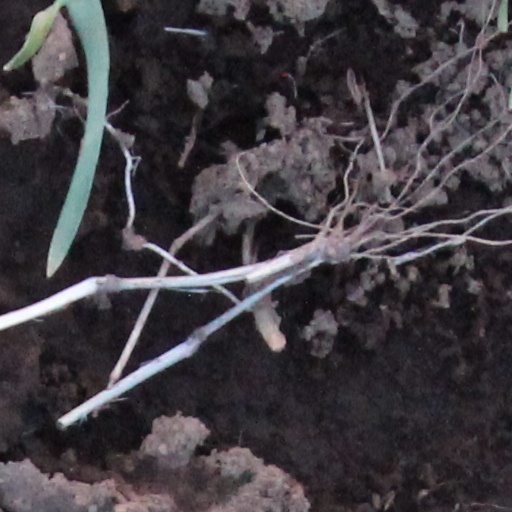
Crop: wheat